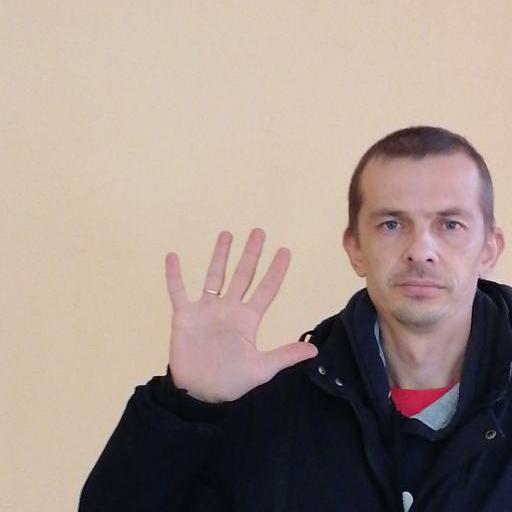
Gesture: palm